Fred M. Butler

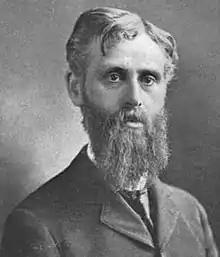
From 1899's "Book of Biographies of Rutland County, Vermont"

Fred M. Butler (May 28, 1854 – December 24, 1932) was a Vermont attorney and judge. He is notable for his service as an associate justice of the Vermont Supreme Court from 1923 to 1926.